Tourism in Indonesia

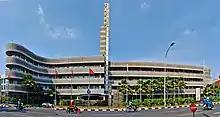
Hotel Savoy Homann (completed 1939) in Bandung, an example of Art Deco architecture in Indonesia

Initially the tourism, service and hospitality sector in Dutch East Indies were developed to cater the lodging, entertainment and leisure needs of domestic visitors, especially the wealthy Dutch plantation owners and merchants during their stay in the city. In the 19th century, colonial heritage hotels equipped with dance halls, live music and fine dining restaurants were established in Dutch East Indies urban areas, such as Hotel des Indes (est. 1829) in Batavia (now Jakarta), Savoy Homann Hotel (est. 1871) in Bandung, Hotel Oranje (est. 1910) in Surabaya, and Hotel De Boer in Medan. Since the 19th century Dutch East Indies has attracted visitors from The Netherlands. The first national tourism bureau was the "Vereeniging Toeristen Verkeer", established by Governor-General of Dutch East Indies in early 20th century, and shared their head office in Batavia with "Koninklijke Nederlansch Indische Luchtfahrt Maatschapijj" or "KNILM" (which is not a KLM subsidiary despite the similar name) that began to fly from Amsterdam to Batavia in 1929. In 1913, "Vereeneging Touristen Verkeer" wrote a guide book about tourism places in the Indies. Since then Bali become known to international tourist with foreign tourist arrivals rose for more than 100% in 1927. Much of the international tourism of the 1920s and 1930s was by international visitors on oceanic cruises. The 1930s did see a modest but significant influx of mainly European tourists and long term stayers to Bali. Many came for the blossoming arts scene in the Ubud area, which was as much a two-way exchange between the Balinese and outsiders as it was an internal phenomenon.